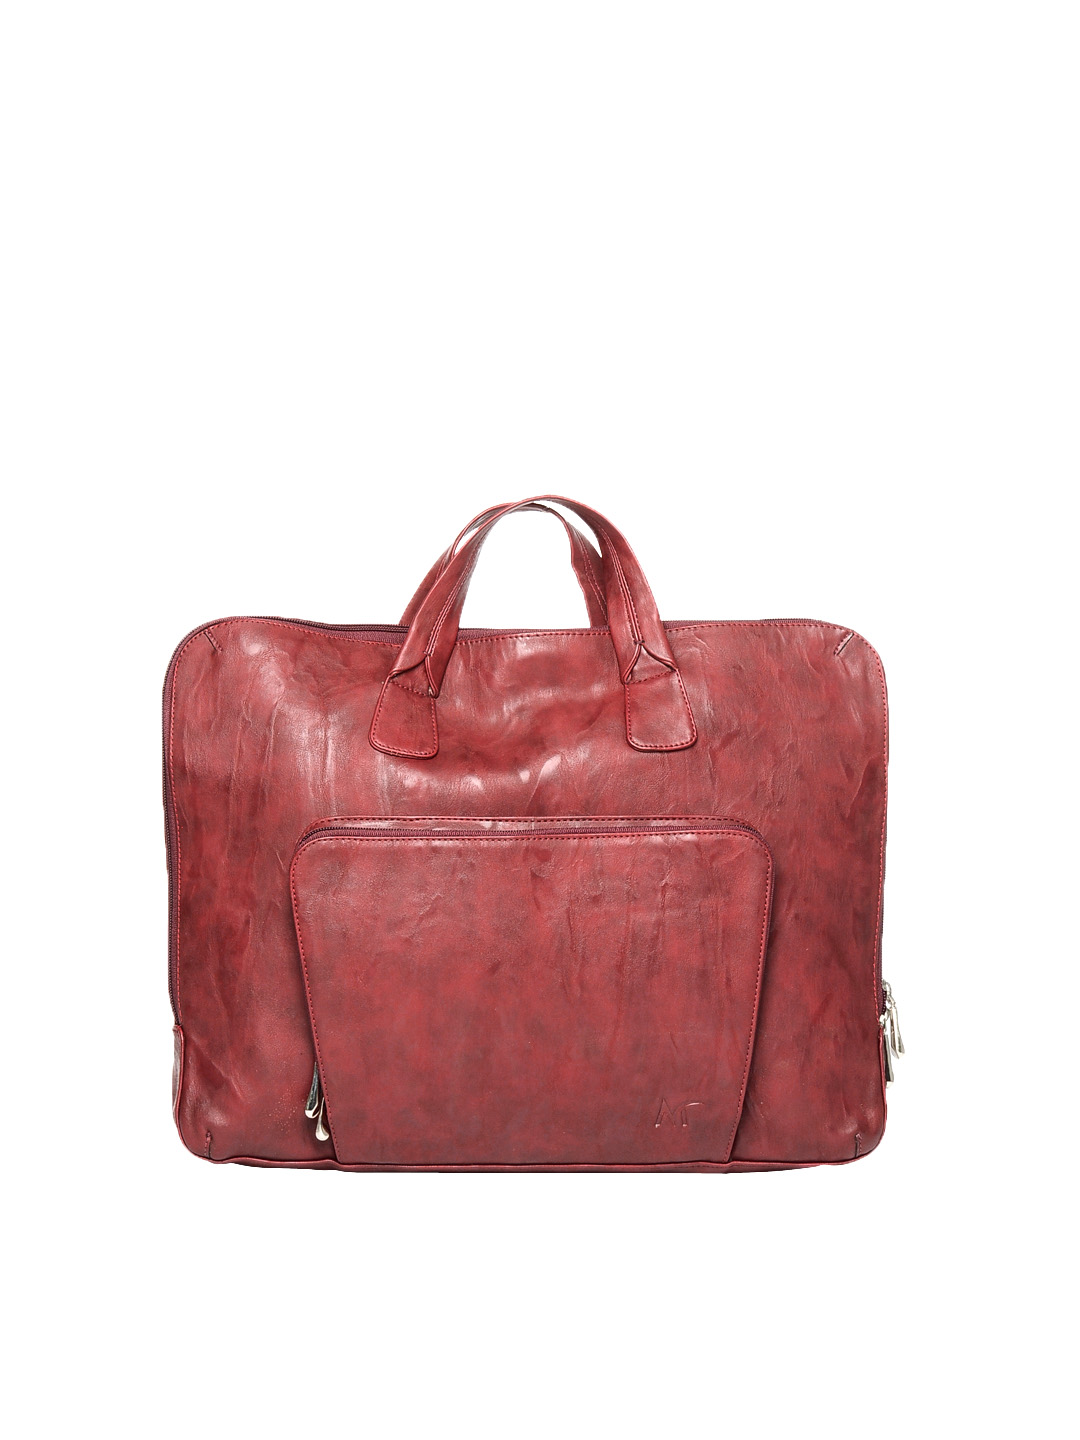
Murcia Women Red Laptop Bag
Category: Accessories / Bags / Laptop Bag
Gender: Women
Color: Red
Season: Winter 2015
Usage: Casual